Ken Gernander

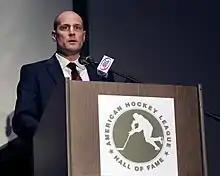
Gernander in 2013

Kenneth Robert Gernander (born June 30, 1969) is an American ice hockey coach and former professional right winger. Gernander played 12 regular season games in the National Hockey League (NHL) with the New York Rangers between 1996 and 2004. Born in Coleraine, Minnesota, he played for the University of Minnesota for four years and was drafted by the Winnipeg Jets in the fifth round of the 1987 NHL Entry Draft. He is currently the head men’s ice hockey coach at Franklin Pierce University.